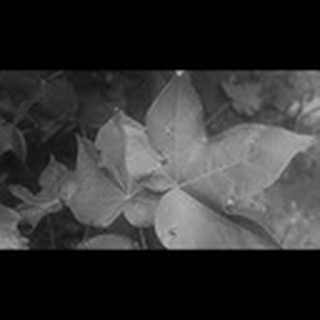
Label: cotton_target_spot